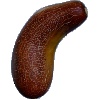
Label: Cucumber Ripe 1